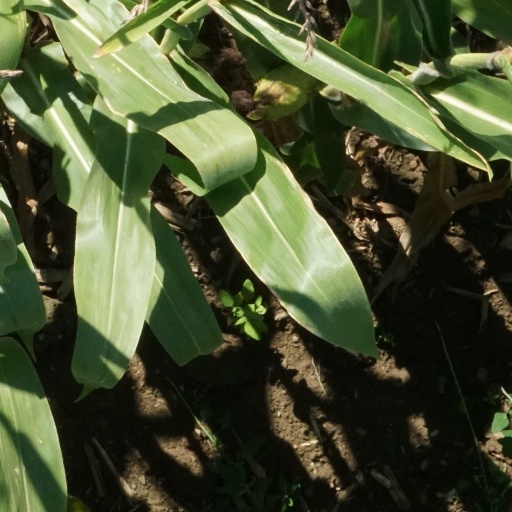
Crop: maize; corn